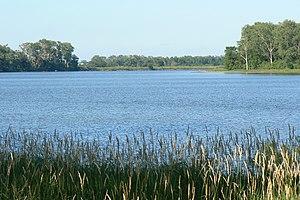
L'Iowa est un État du Midwest des États-Unis, parfois appelé The American Heartland. Il est bordé au nord par le Minnesota, par le Wisconsin et l'Illinois à l'est, par le Missouri au sud et par le Nebraska et le Dakota du Sud à l'ouest. Ses frontières à l'est et l'ouest sont formées par des rivières, respectivement le Mississippi, d'une part, et le Missouri et la Big Sioux, de l'autre. Son surnom officiel est The Hawkeye State depuis 1838, soit 8 ans avant qu'il ne devienne officiellement un État au sein de l'Union. En 2019, sa population s'élève à 3 155 070 habitants.